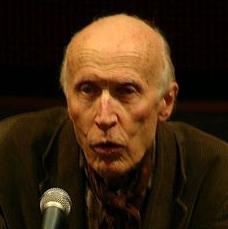
Age: 83